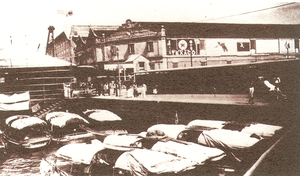
Cette page liste des types de bateaux avec un classement par ordre alphabétique. Dans la mesure du possible, les éléments sont illustrés avec une image représentative. Par ailleurs, les bateaux n'ayant pas encore d'article sur l'encyclopédie sont décrits succinctement. Les navires individuels sont classés dans la catégorie Nom de bateau.